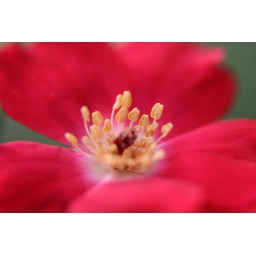
standing out in a field of red